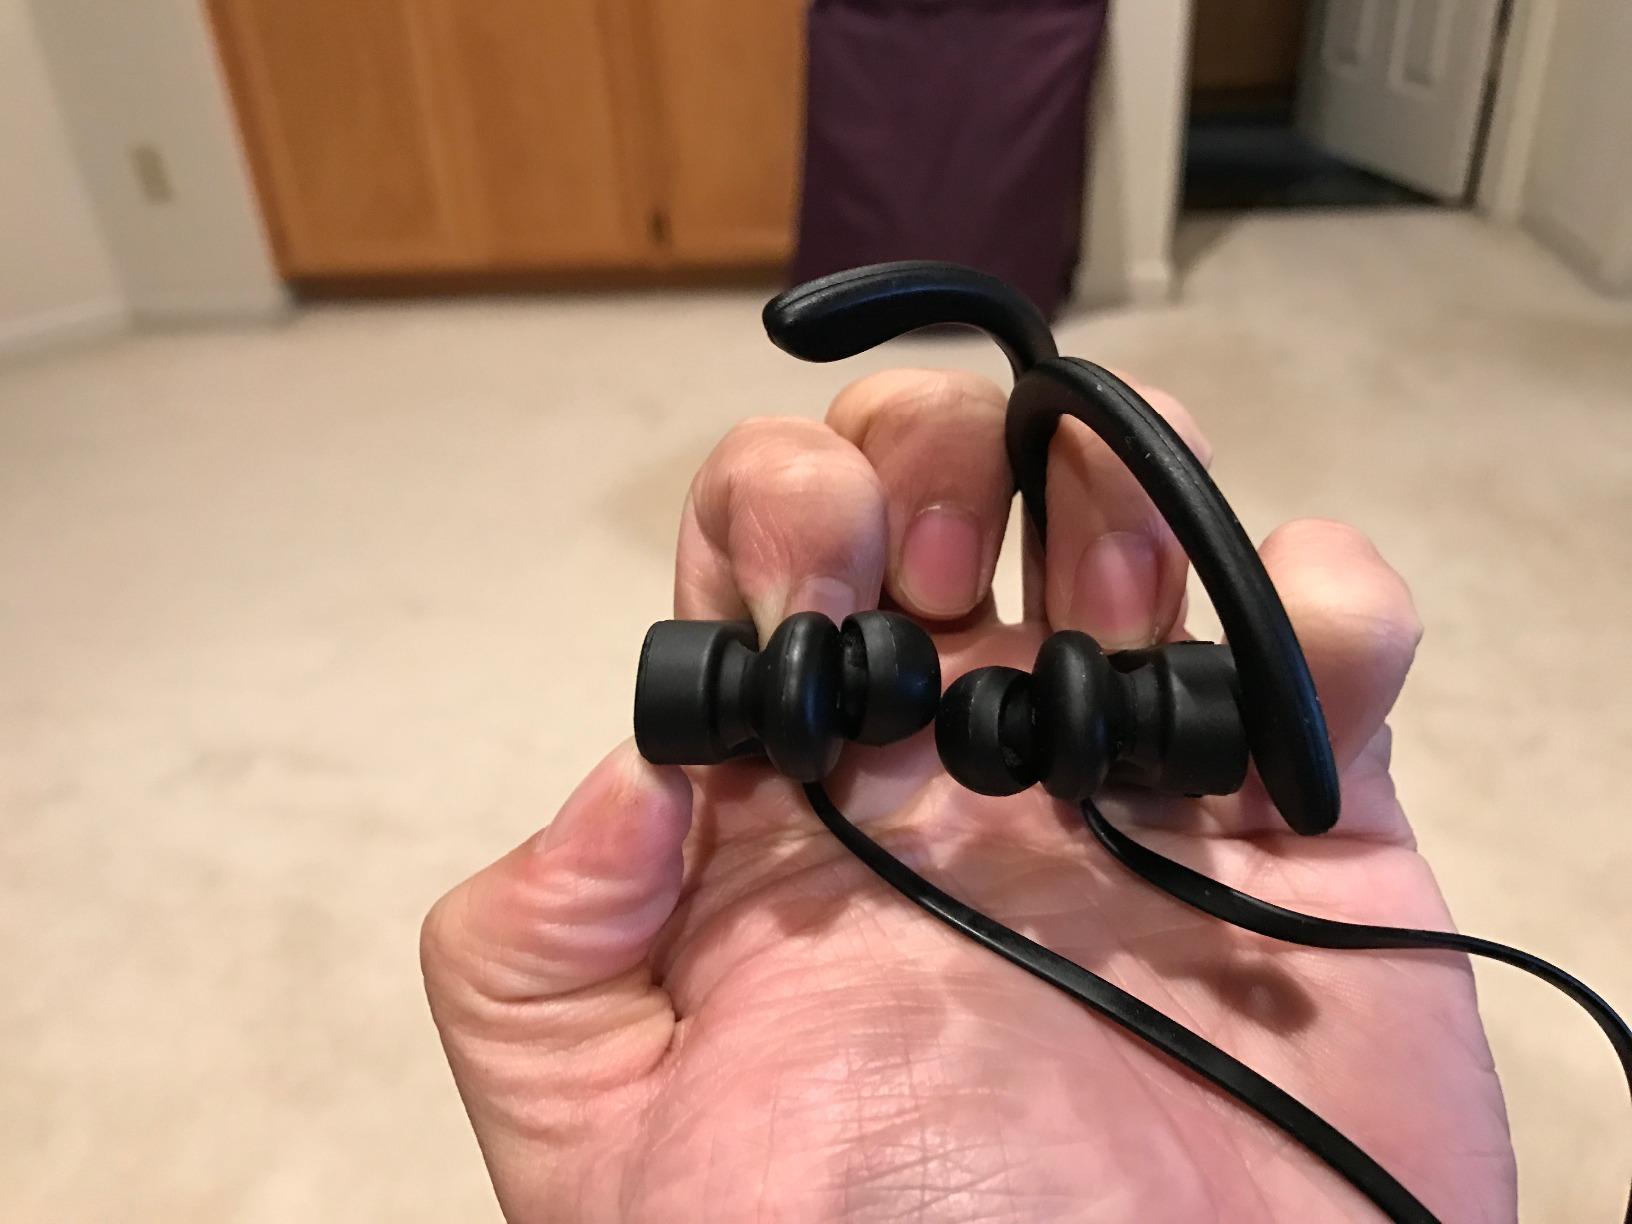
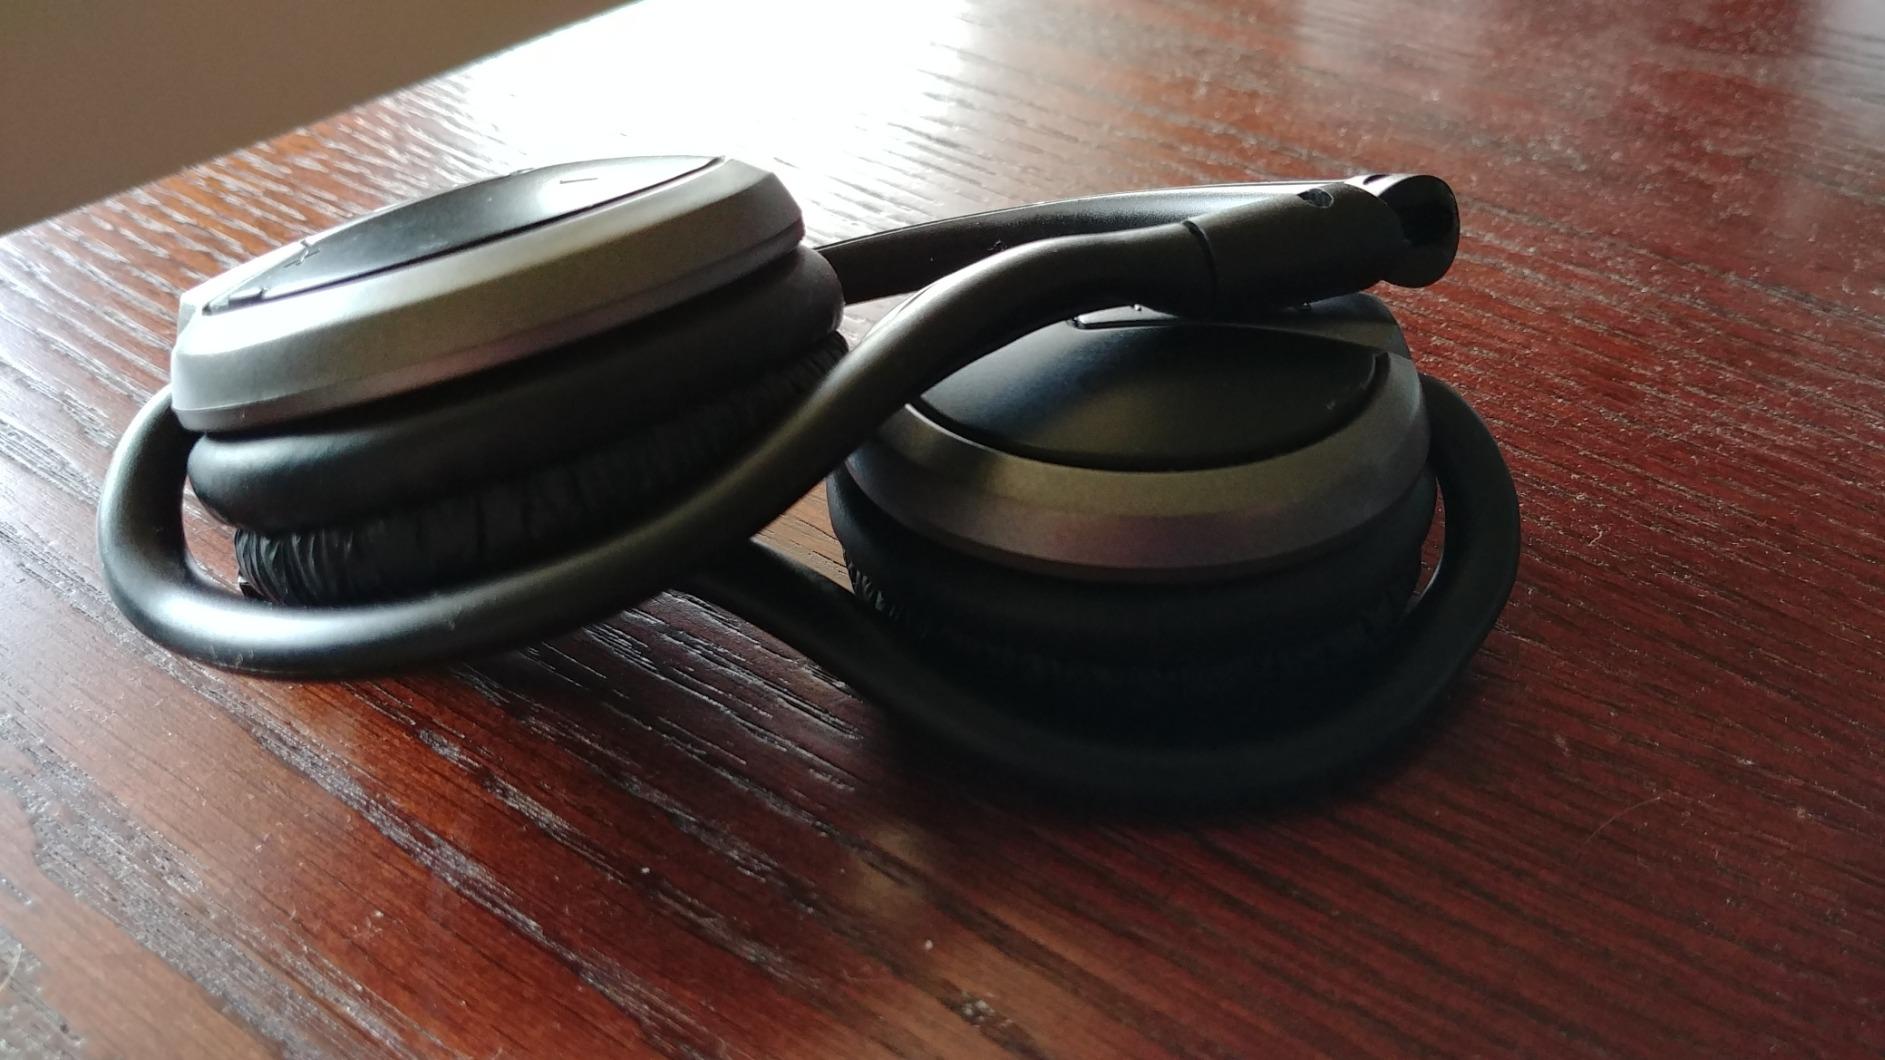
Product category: headphones
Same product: no